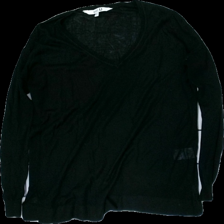
View: front
Type: Top
Category: Ladies
Brand: Not in the list
Brand text on label: BasicU
Colors: Black
Material: 63% cotton, 37% acrylic
Cut: Regular, V-collar
Size: S
Season: All
Price range: <50
Recommended usage: Reuse